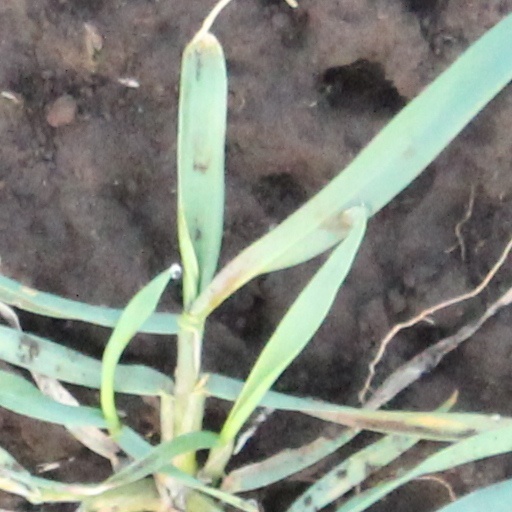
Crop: wheat